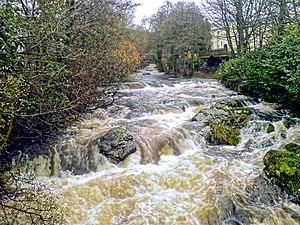
Le Dartmoor est une région montagneuse du centre du Devon, au nord de Plymouth, en Angleterre. Elle possède le statut de parc naturel et couvre 945 km².
Ivybridge est une petite ville et paroisse civile située dans les South Hams, au Devon, Angleterre, environ 14 km à l'est de Plymouth. Elle se situe à l'extrémité sud du Parc naturel du Dartmoor, le long de la « Devon Expressway ». C'est une ville-dortoir de la banlieue de Plymouth, avec une population de plus de 12 000 résidents.